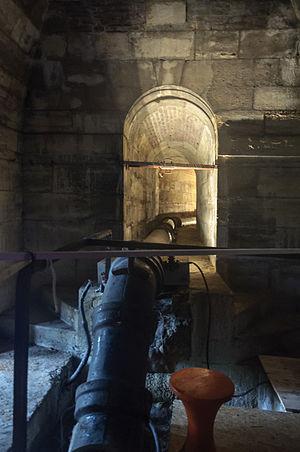
À l'intérieur du regard n°13 de l'aqueduc Médicis, ouvert à la visite lors des Journées européennes du Patrimoine 2013 (Arcueil, Val-de-Marne, France)
Une conduite hydraulique est une suite de tuyaux conduisant l'eau d'un lieu à un autre.